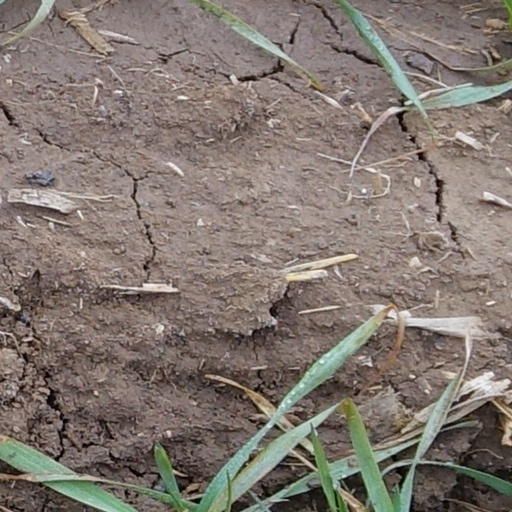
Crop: wheat